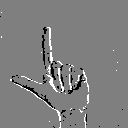
ASL letter: l